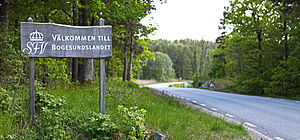
Bogesundslandet
Skilt som byder velkommen til Bogesundslandet
Bogesundslandet er en halvø i det sydlige Uppland, tilhørende Vaxholms kommun i Sverige med 591 indbyggere.